Susanne Menden-Deuer

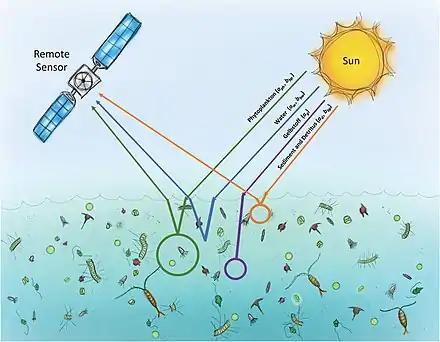
Menden-Deuer is known for her work on grazing in marine ecosystems.

Menden-Deuer is known for her work on the motility of plankton and their production. Her early work presented carbon-to-volume relationships for small marine organisms, a paper with Evelyn Lessard that was recognized in 2016 as one of the most highly cited papers in the journal "Limnology and Oceanography". Subsequent work looked at foraging behavior by plankton organisms, and expanding methods used to quantify grazing activity in marine systems. Menden-Deuer and her student Elizabeth Harvey, determined that the phytoplankton Heterosigma akashiwo moves away from predators, a behavior not previously observed in phytoplankton.